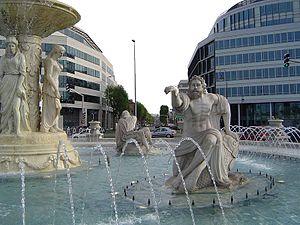
Croix de Berny à Antony
Antony est une commune française, sous-préfecture du département des Hauts-de-Seine, située dans la métropole du Grand Paris en région Île-de-France. Jusqu'en 1968, Antony faisait partie du département de la Seine.